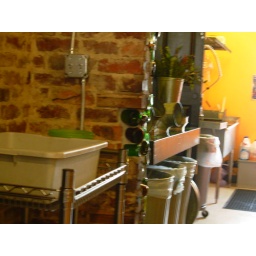
bottles in the wall